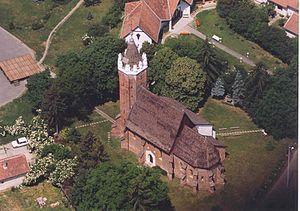
Csenger est une ville et une commune du comitat de Szabolcs-Szatmár-Bereg en Hongrie.